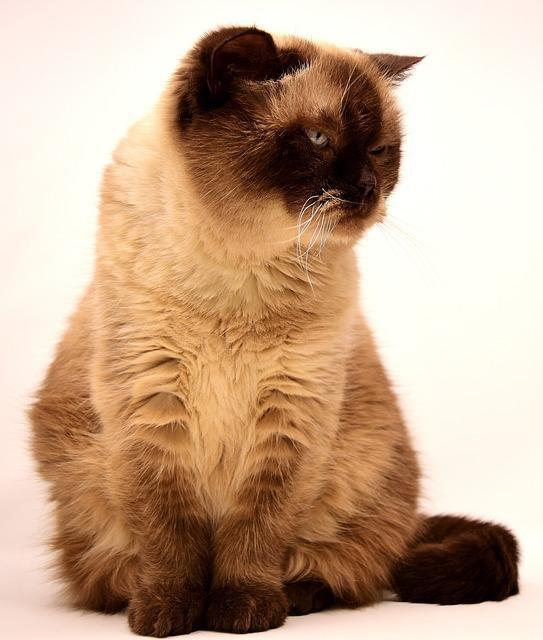
cat